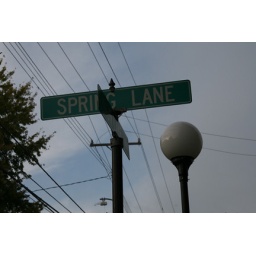
a street sign with a season in the name